Kanthari international

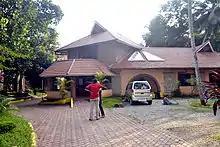
A view of the campus office from the front entrance

kanthari is an educational and training institute at Thiruvananthapuram, Kerala, India. It was co-founded by Sabriye Tenberken and Paul Kronenberg in 2005, with the first members jointing in 2009, as an extension of their pioneering project Braille without borders. The not-for-profit institute aims to identify and train persons who have had to face adverse social conditions including physical disabilities, poverty, war strife. Its original official name was "International Institute for Social Entrepreneurship". However, to avoid the common notion of monetary gains using the word 'entrepreneurship', the founders renamed the project as "kanthari". The initial lower case letters used in the name are intentionally kept as a symbol of their ideology.